History of the English monarchy

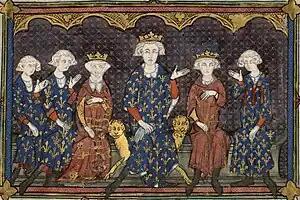
Edward II's wife Queen Isabella (third from the left) with her father, Philip IV of France (tallest)

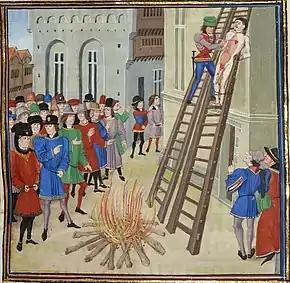
The execution of Hugh Despenser the Younger, from a manuscript of Jean Froissart

After John's death, loyal barons and bishops took his nine-year-old son to Gloucester Abbey where he was crowned Henry III in a rushed coronation. This established the precedent that the eldest son became king regardless of age. Henry was the first child king since Æthelred the Unready, and William Marshal, 1st Earl of Pembroke, served as regent until his death in 1219. Marshal led royal forces to victory against the rebel barons and French invaders at the Battles of Lincoln and Sandwich in 1217.